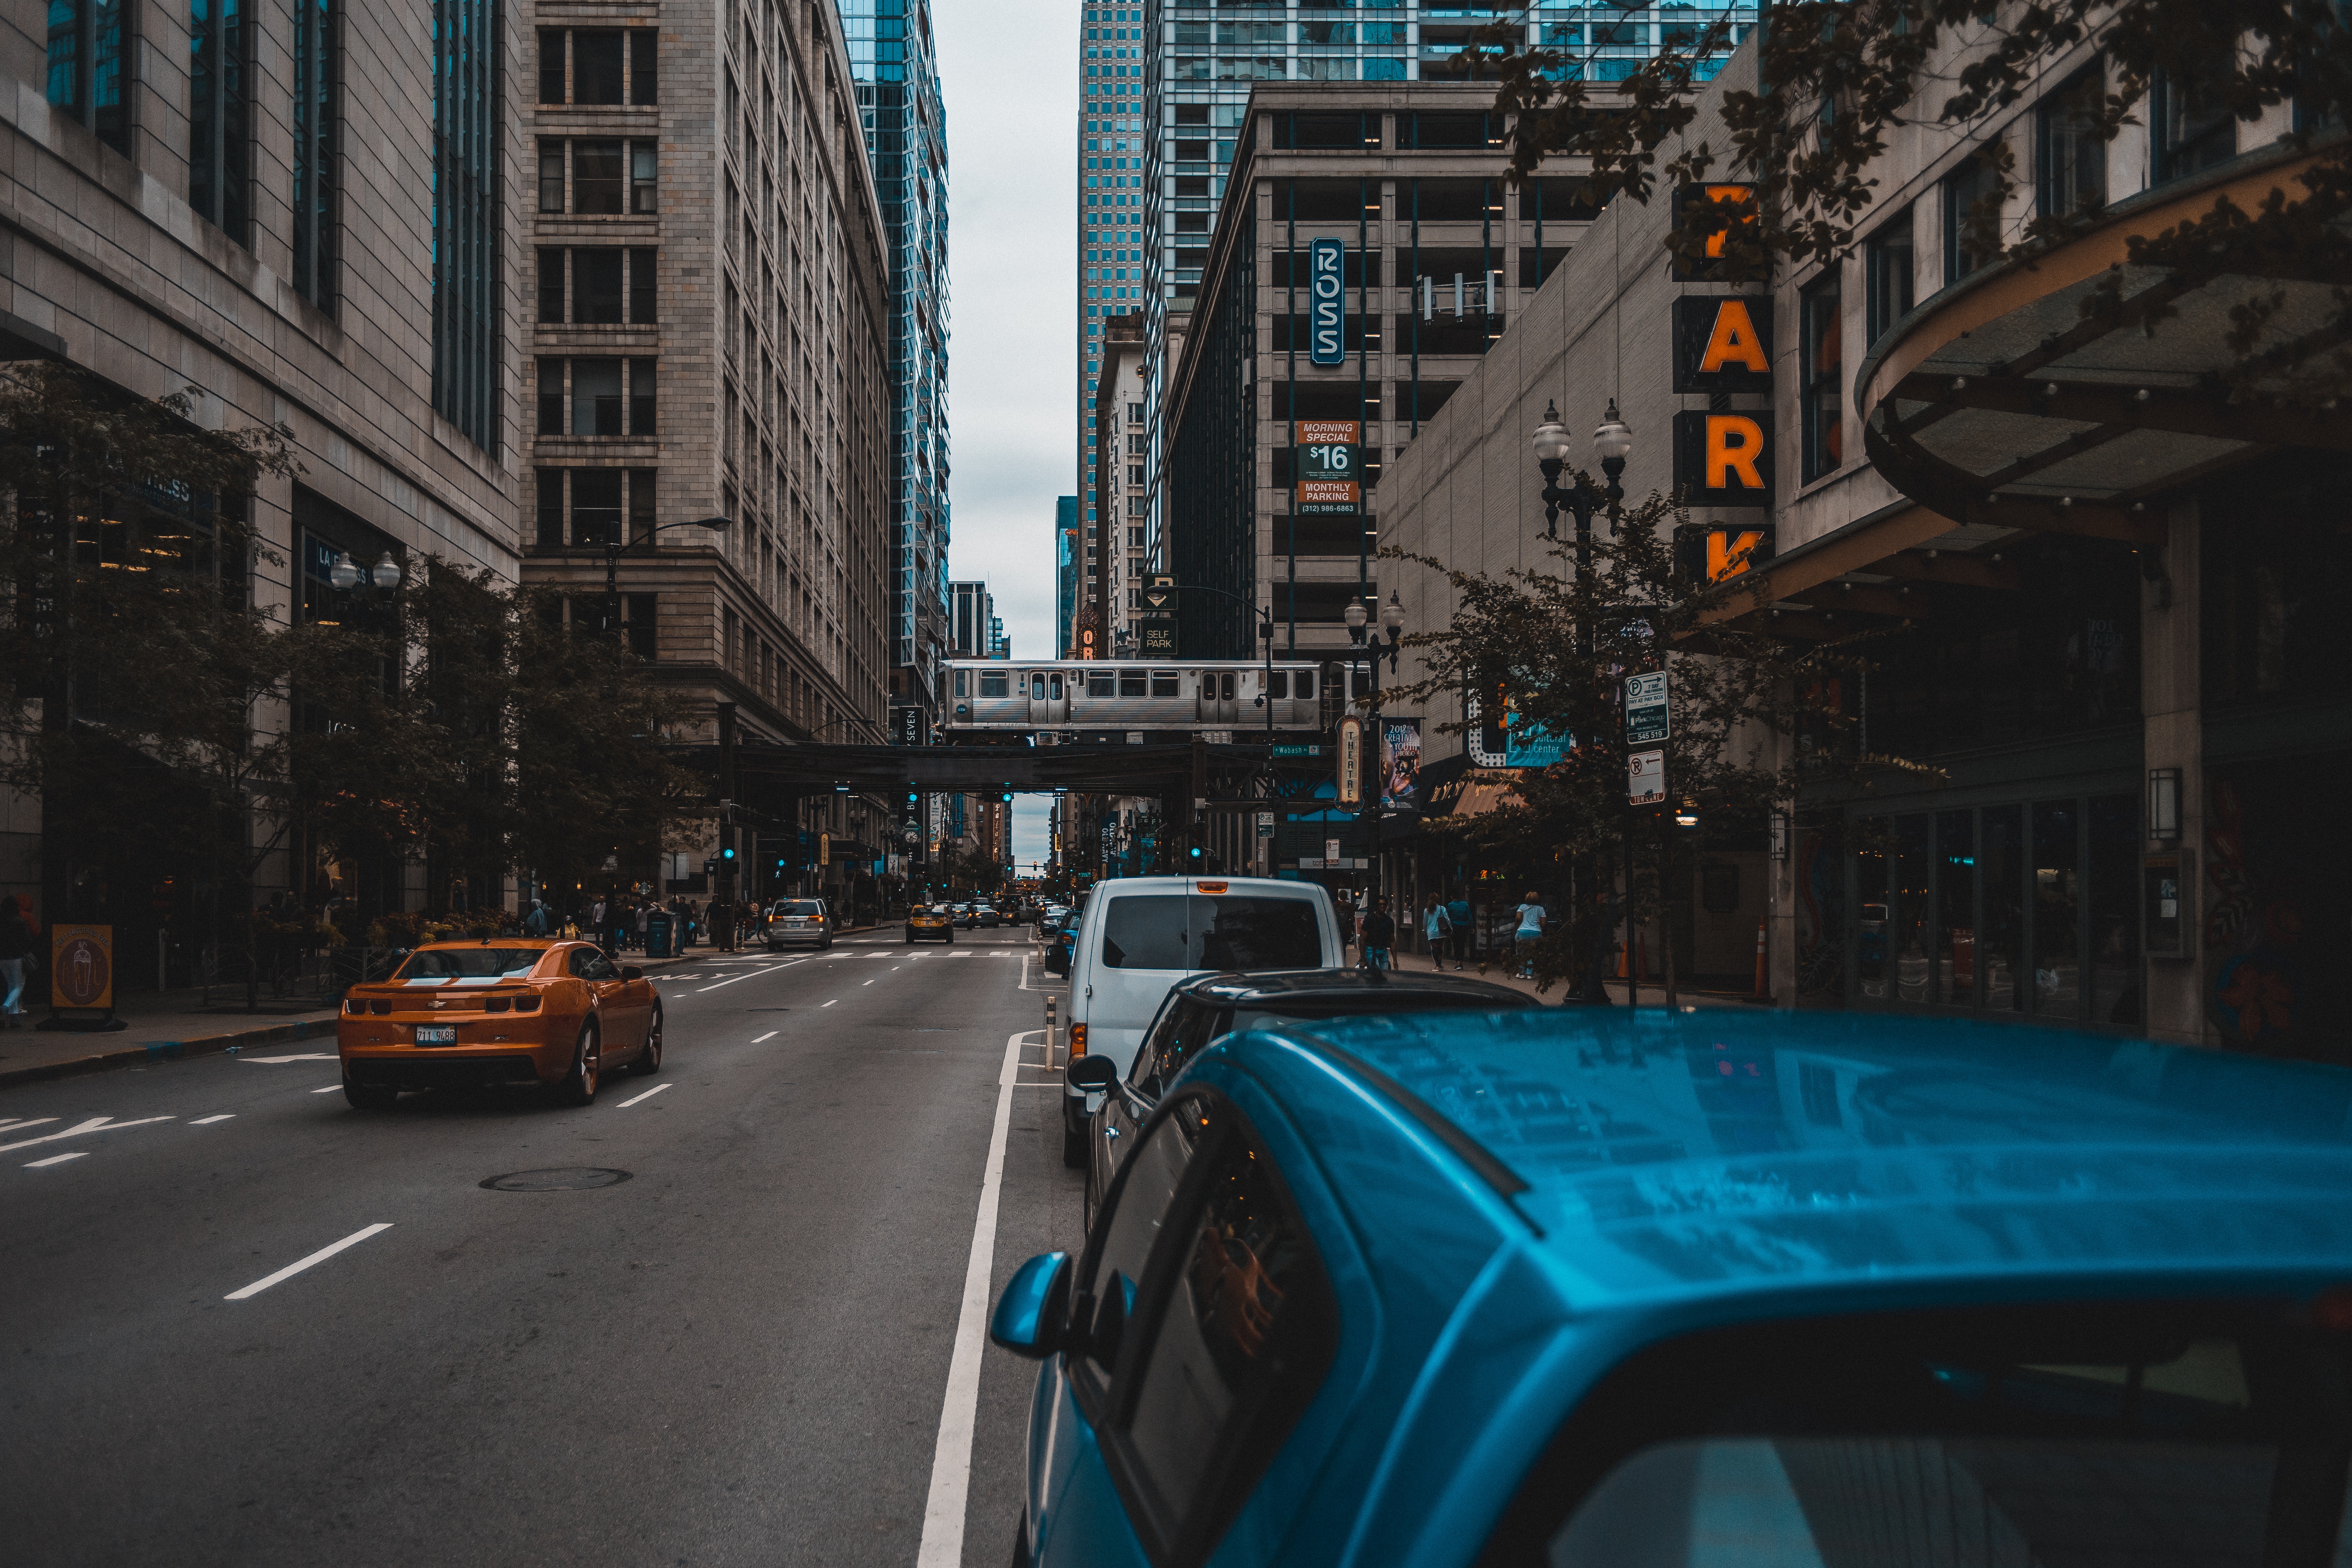
car, metropolitan area, urban area, metropolis, city, road, downtown, landmark, street, cityscape, lane, mode of transport, infrastructure, luxury vehicle, transport, daytime, city car, skyscraper, vehicle, traffic, neighbourhood, building, family car, night, asphalt, compact car, sedan, pedestrian, mid size car, tree, taxi, tower block, sport utility vehicle